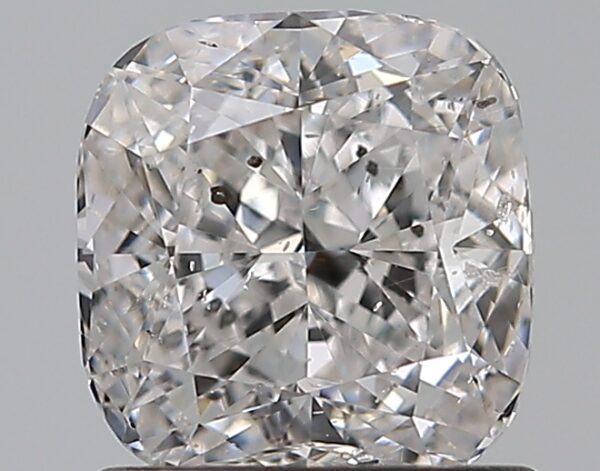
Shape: cushion
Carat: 1
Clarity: SI2
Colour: E
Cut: VG
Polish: EX
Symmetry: VG
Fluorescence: N
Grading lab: GIA
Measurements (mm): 5.88 x 5.57 x 3.55